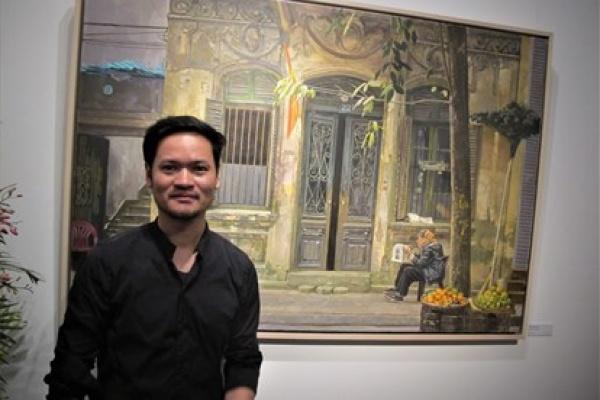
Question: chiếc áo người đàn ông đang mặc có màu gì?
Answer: chiếc áo người đàn ông đang mặc có màu đen